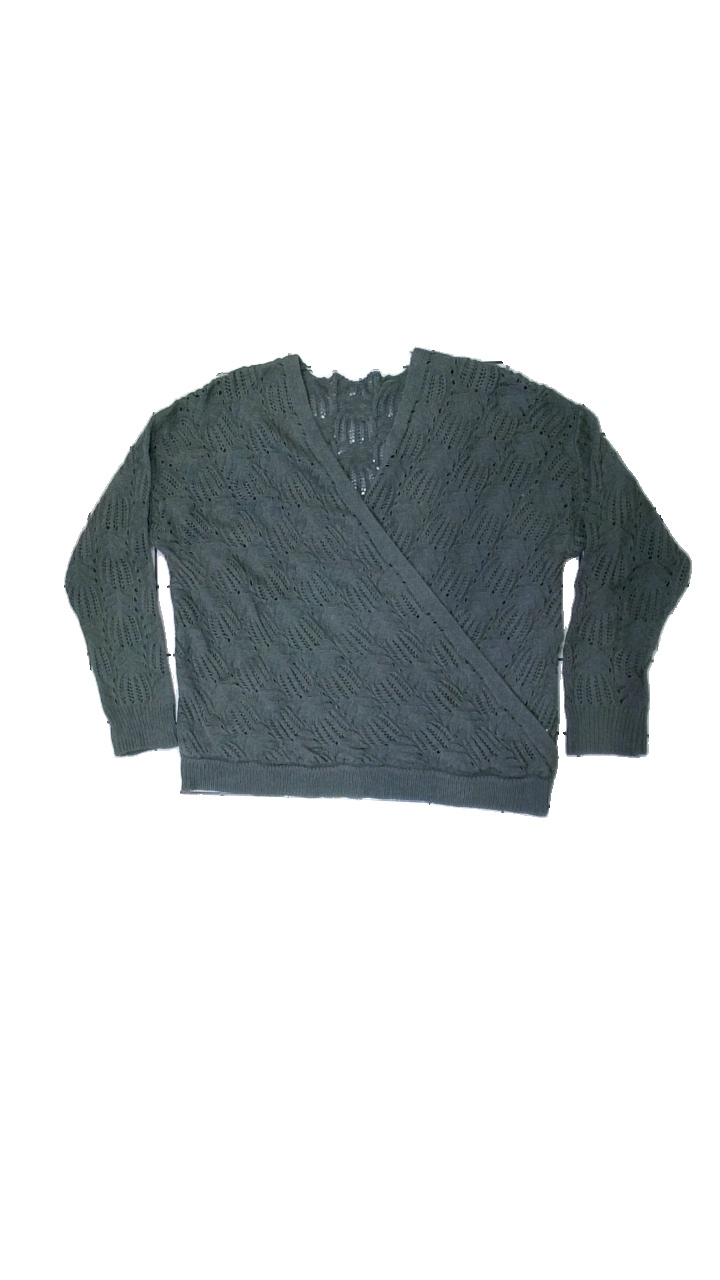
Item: Sweater (Ladies)
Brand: Missing
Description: Grey knitted sweater, size XL. Brand unknown. Okay condition.
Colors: Grey
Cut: Regular, V-collar
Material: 100% acry
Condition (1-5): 3
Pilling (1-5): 5
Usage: Reuse
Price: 50-100